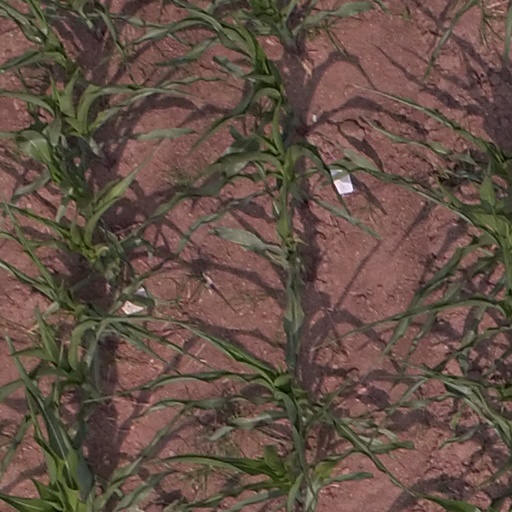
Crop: maize; corn